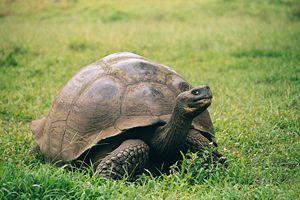
Les tortues terrestres forment les testudinidés, une famille de tortues cryptodires. Ce sont des tortues qui passent toute leur vie sur la terre sans avoir besoin d'un cours d'eau pour vivre. Elles possèdent une carapace généralement beaucoup plus bombée que les tortues aquatiques et des pattes massives munies de griffes.
Chelonoidis porteri est une espèce de tortues de la famille des Testudinidae.